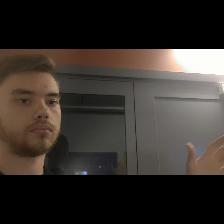
Label: Human